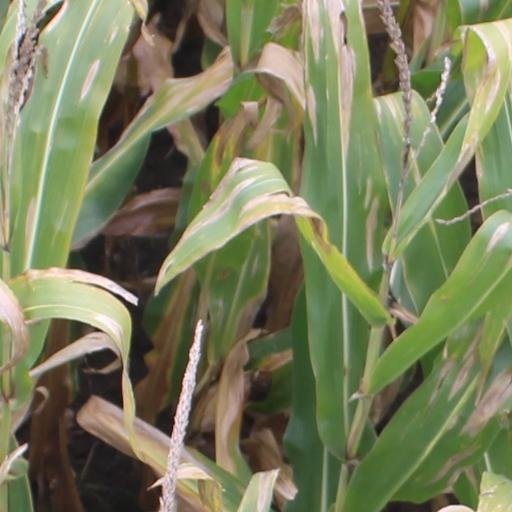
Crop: maize; corn